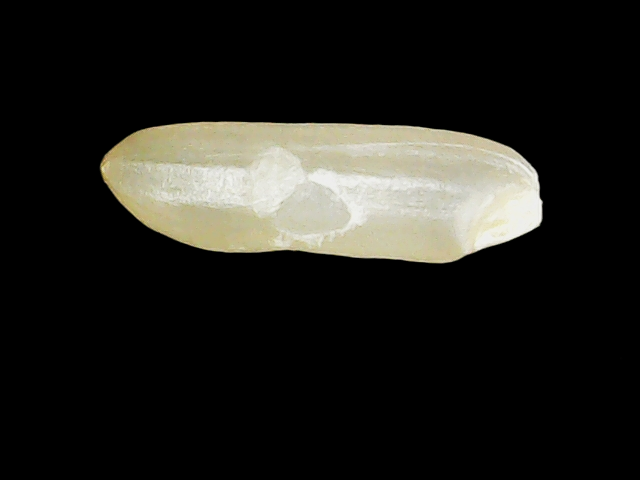
Rice variety: Binadhan14